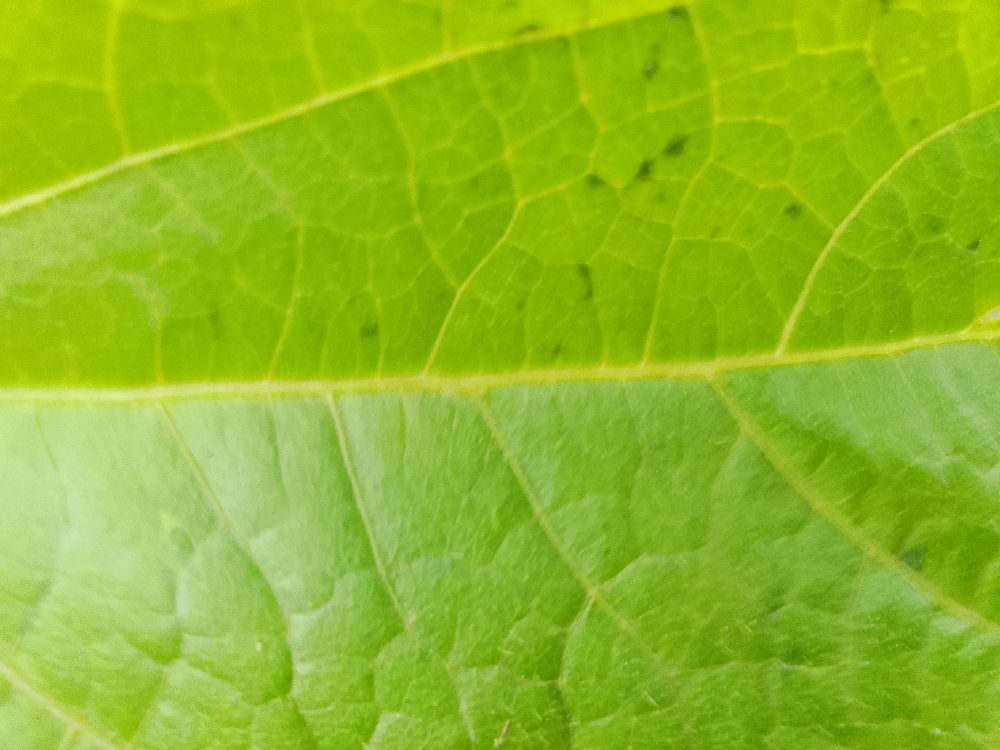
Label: healthy